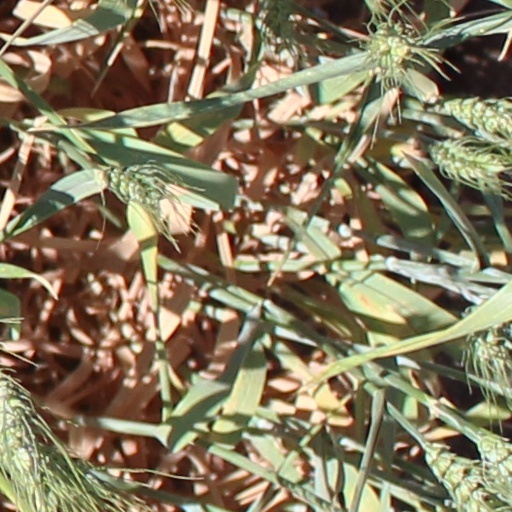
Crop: wheat